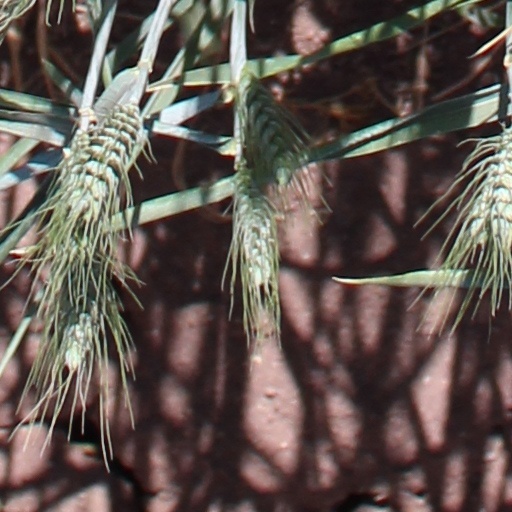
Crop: wheat